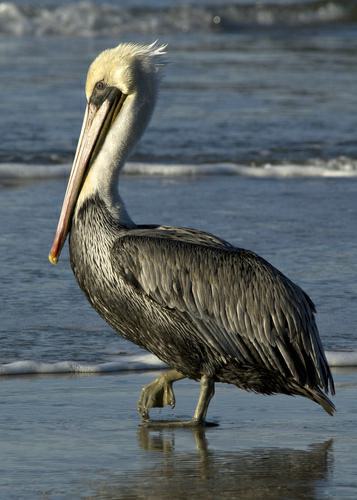
A photo of a brown pelican